NXT Women's Championship

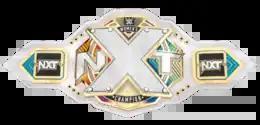
The NXT 2.0 version of the championship belt (2022–2024)

With "NXT"s move to The CW on October 1, 2024, the show got a new logo. As a result, both the men's and women's NXT championship belts received an update that same episode. They mostly have the same design as their respective previous version, but with The CW era NXT logo on the center plate and side plates, with more of a globe visible behind the logo on the center plate. The multi-colored paint from the NXT 2.0 version (2022–2024) was also removed, and the plates are now primarily silver with gold accents.